Leffert L. Buck

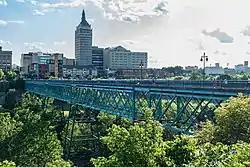
Pont De Rennes

Buck died on July 7, 1909, in Hastings, New York. His widow, Mira Gould Buck, died in Eastview, New York, in 1946 at the age of 84.